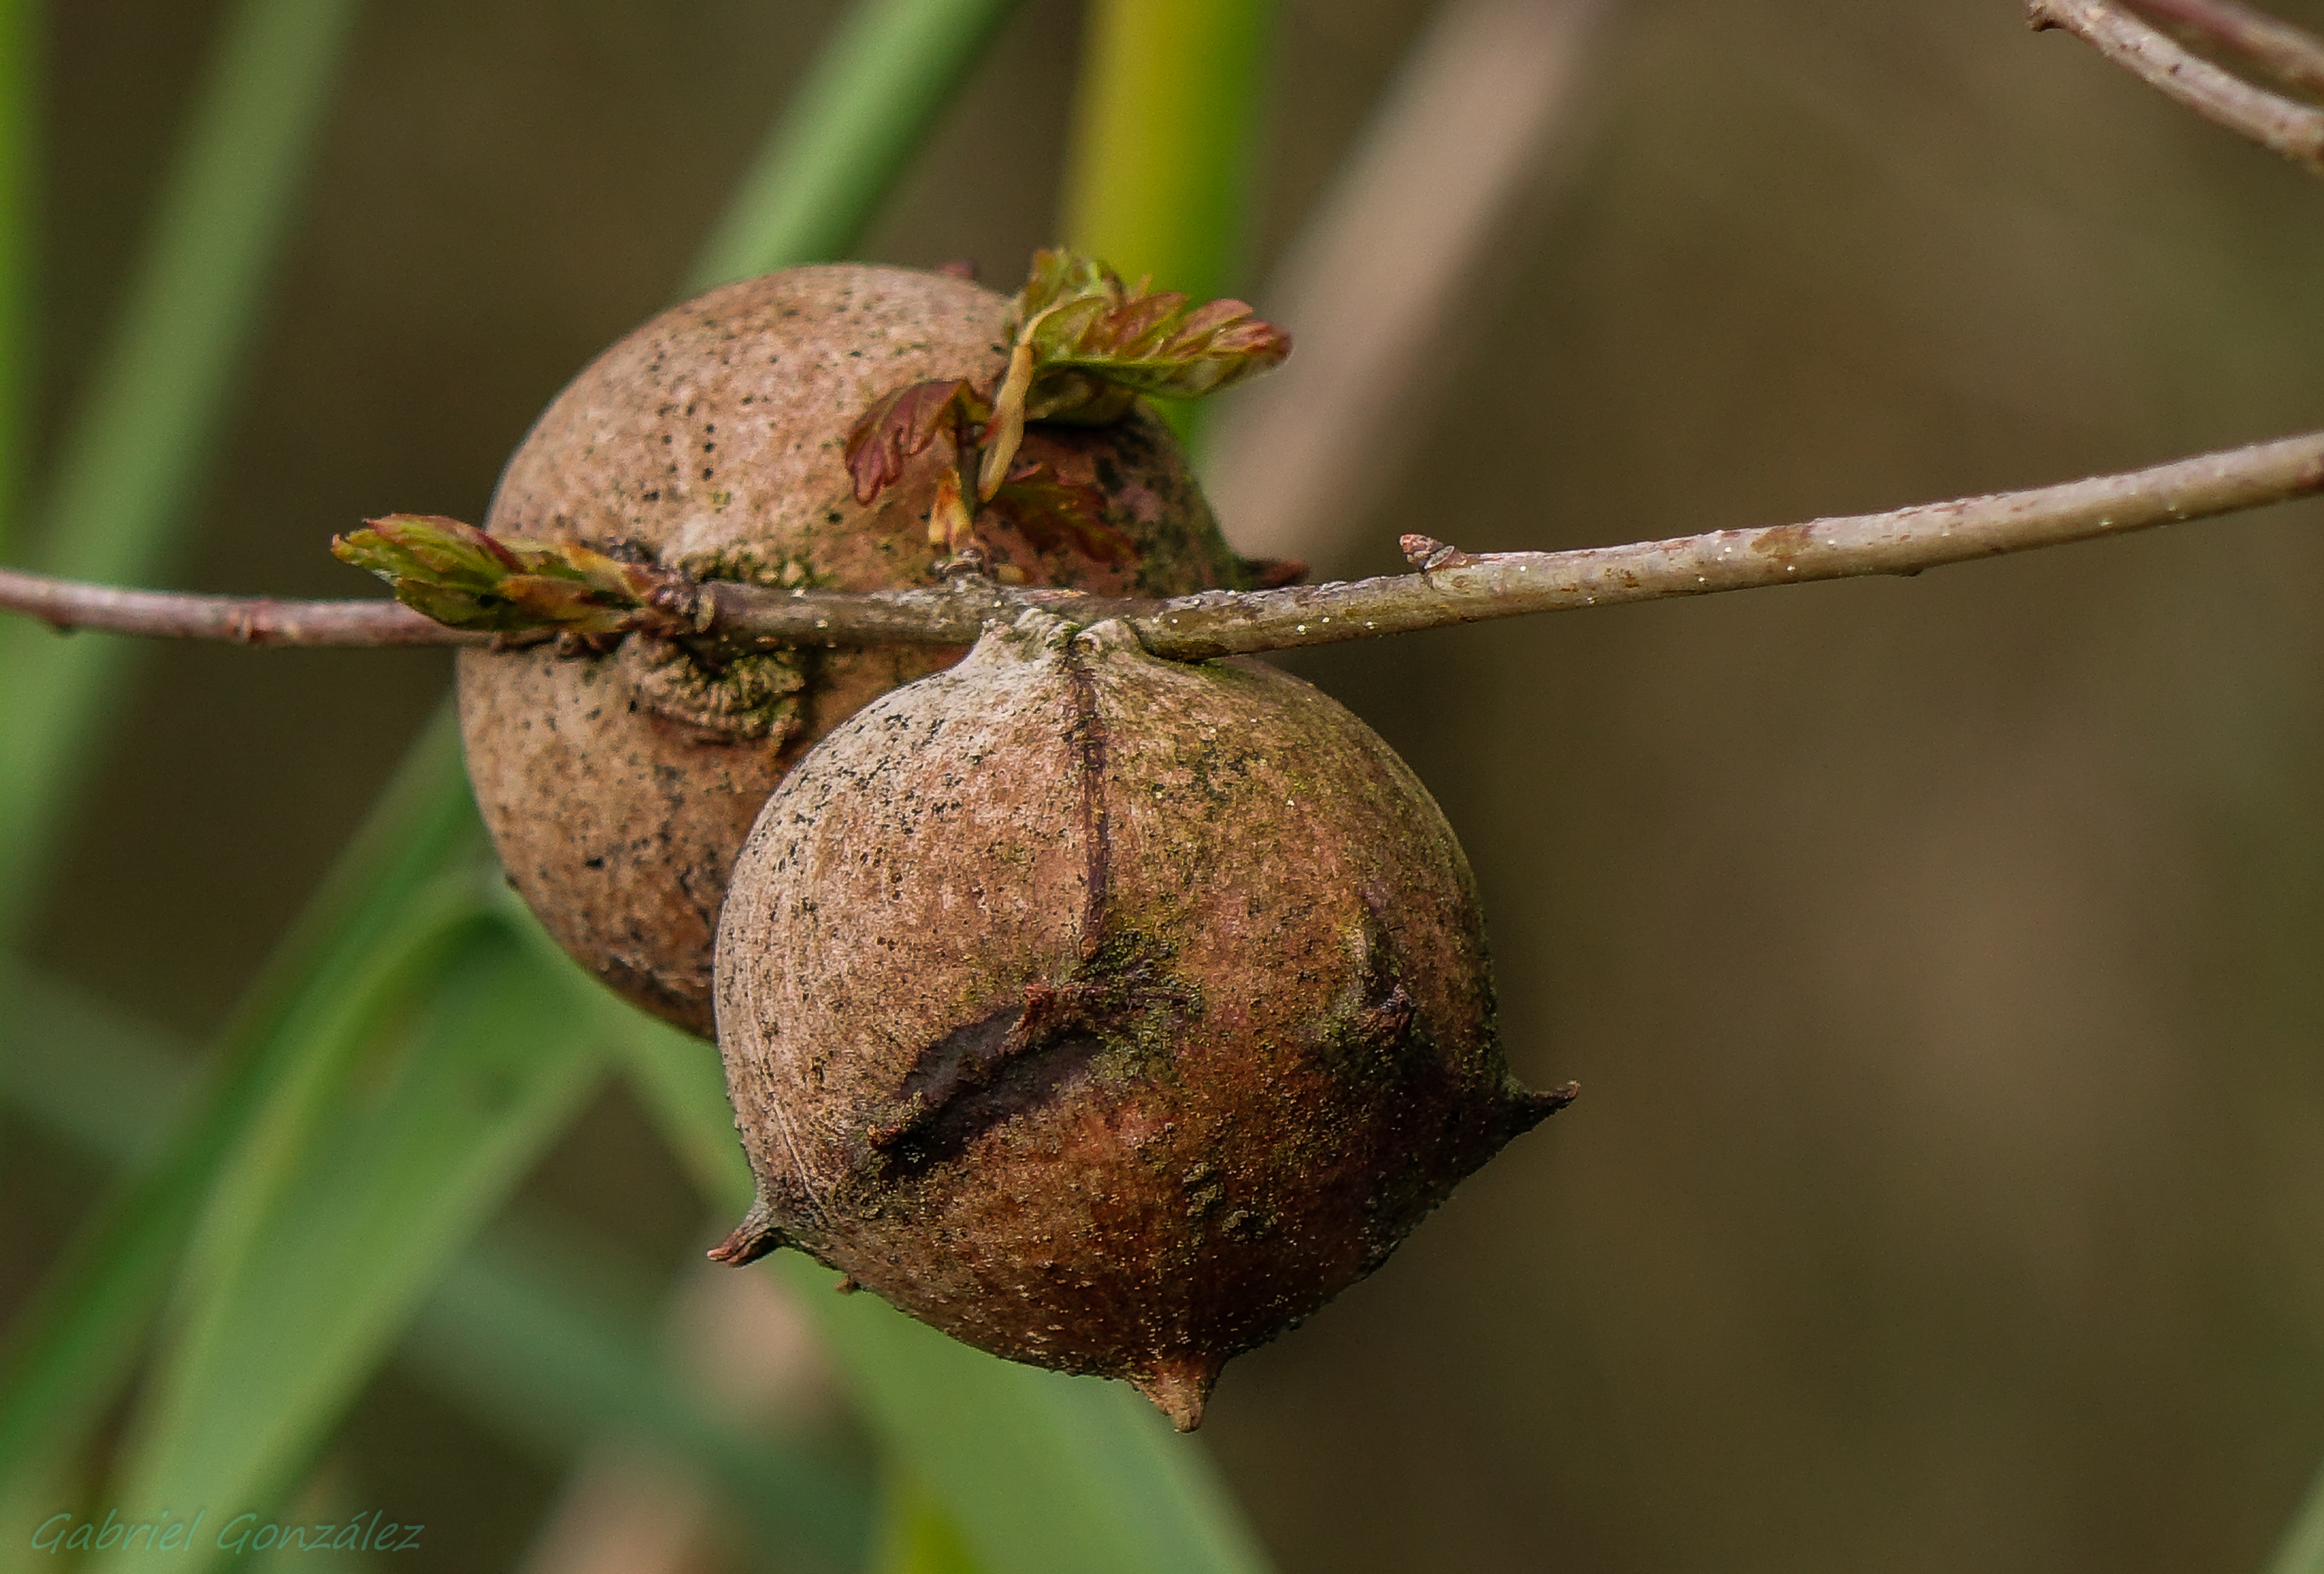
nature, branch, plant, leaf, flower, wildlife, green, produce, macro, botany, flora, fauna, twig, flowers, close up, naturaleza, flores, galicia, pontevedra, bud, espana, ggl1, gaby1, xovesphoto, sonyrx10, rx10, gphoto, xelodegalicia, wren, macro photography, pontevedragaliciaespa a, gabrielcoru a, plant stem